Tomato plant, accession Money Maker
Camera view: tilt-top (135 deg); turntable rotation: 180 degrees
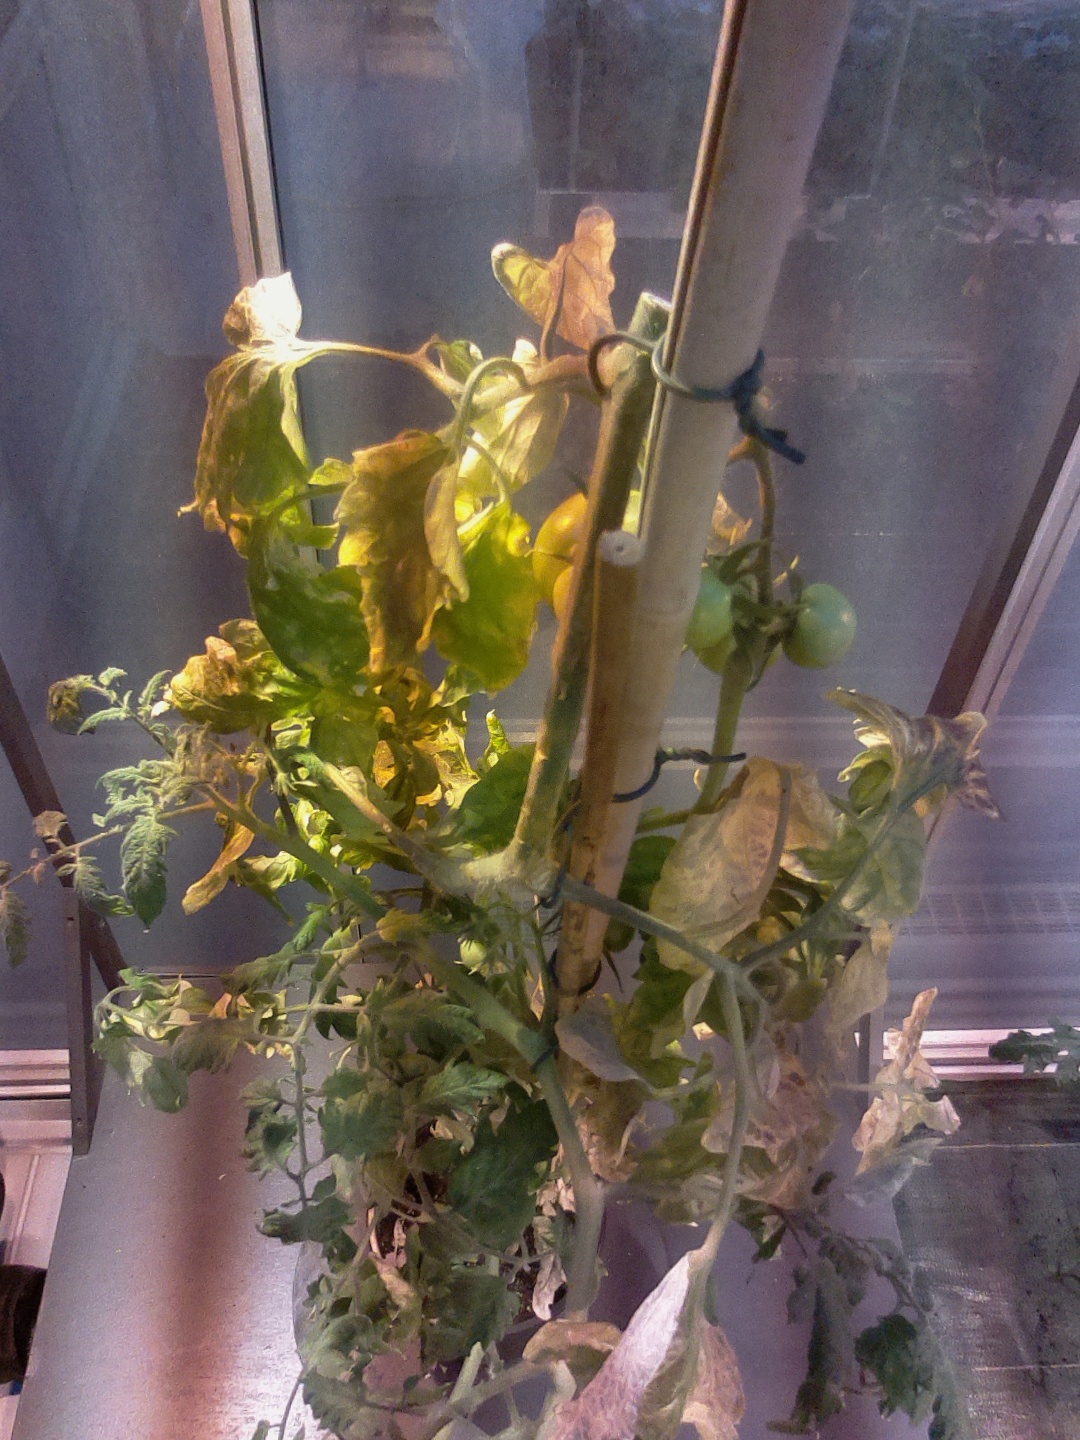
BBCH growth stage 79: 90% -100% of final fruit size